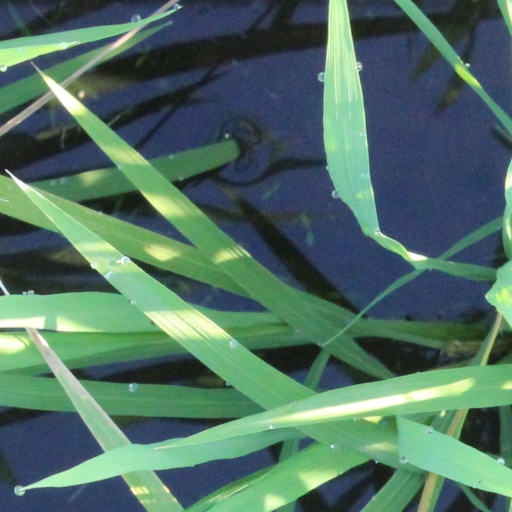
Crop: rice